In vino veritas

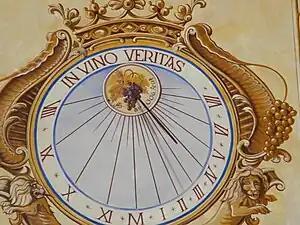
Sun dial in the Chateau de Pommard, France

The expression, together with its counterpart in, , is found in Erasmus' "Adagia", I.vii.17. Pliny the Elder's contains an early allusion to the phrase. The Greek expression is quoted by Athenaeus of Naucratis in his Deipnosophistae; it is now traced back to a poem by Alcaeus.